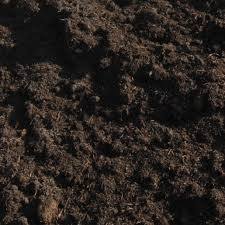
Soil type: Black Soil